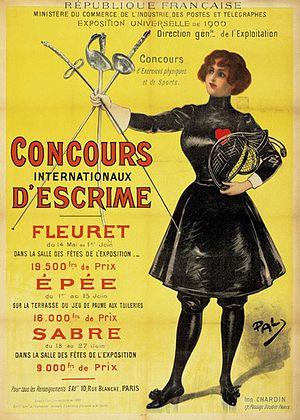
Un des posters édités à l'occasion des Jeux olympiques de Paris de 1900. Il est présenté par la CIO comme le poster officiel de ces Jeux olympiques.
La dénomination « Sport et littérature » s’applique, dans le cadre de la littérature en langue française, non pas à un genre littéraire en propre, mais à un mode d’expression dans lequel la pratique sportive se trouve être une source d’inspiration pour les écrivains.
Le comité olympique français gère le mouvement olympique de 1894 à 1972. Pendant les premières Olympiades, un nouveau comité mené par Pierre de Coubertin voit le jour à l'approche de chaque Jeux et disparait après la clôture. C'est à partir de 1913 qu'il connaît une certaine stabilité avec Justinien Clary à la présidence. Armand Massard lui succède en 1933 et Jean de Beaumont clôt la liste des présidences du comité olympique français qui fusionne en 1972 avec le Comité national des sports pour fonder le Comité national olympique et sportif français.
Cet article est consacré aux images de la femme en Occident.
Les épreuves d'escrime aux Jeux olympiques de 1900 se sont déroulées 14 mai au 1ᵉʳ juin à Paris.
L'histoire du sport en France peut se découper dans le temps en séquences spécifiques relativement homogènes mais de durées très variables. Ses origines remontent pour beaucoup à la période gallo-romaine avant de revêtir des formes particulières au Moyen Âge puis de justifier un discours très construit lors de la Renaissance. Celui-ci ne se cristallise vraiment en France que dans la première partie du XIXᵉ siècle avec le développement de la gymnastique comme activité éducative et hygiénique. Ce n'est qu'à la fin de ce siècle que certains s'efforcent d'y associer la compétition sportive venue timidement d'outre-Manche comme activité de loisir de l'aristocratie. Ces pionniers doivent lutter contre le manque d'intérêt des pouvoirs publics et leurs dissensions internes entre les tenants du modèle anglo-saxon et ceux des jeux traditionnels français.
Les Jeux olympiques de 1900, officiellement nommés Jeux de la IIᵉ olympiade, sont la deuxième édition des Jeux olympiques modernes. Ils ont lieu à Paris en France du 14 mai au 28 octobre 1900 dans le cadre de l'Exposition universelle. La décision d'organiser les Jeux de 1900 à Paris est prise lors du Iᵉʳ congrès olympique qui a lieu en 1894. Une concurrence se développe après les Jeux de 1896 entre d'un côté Pierre de Coubertin, président du Comité international olympique, qui veut organiser les Jeux de la IIᵉ olympiade à Paris mais qui ne réussit pas à mettre en route son projet, et de l'autre Alfred Picard, commissaire général de l'Exposition universelle, qui veut organiser des « concours internationaux d'exercices physiques et de sports ». L'instance dirigeant alors le sport en France, l'Union des sociétés françaises de sports athlétiques, penche finalement en novembre 1898 pour les concours de l'Exposition plutôt que pour les Jeux de Coubertin. Ce dernier est alors obligé au printemps 1899 d'accepter le compromis que suggère l'USFSA : « Les concours de l'Exposition tiennent lieu de Jeux olympiques pour 1900 et comptent comme équivalent de la deuxième olympiade.